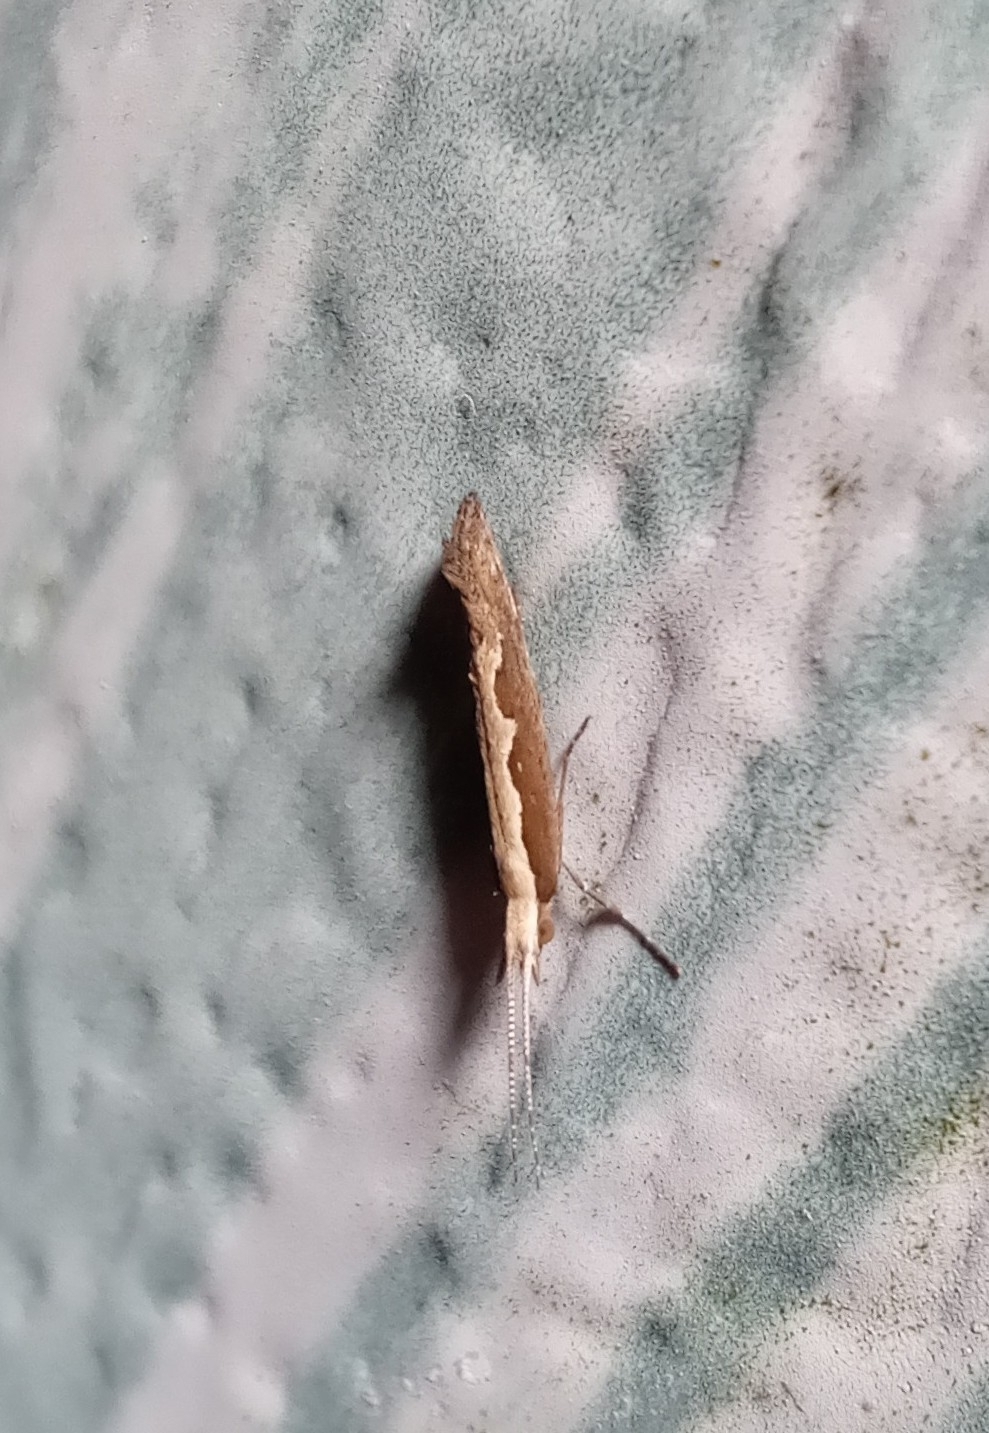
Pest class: diamondback_moth